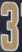
Number: 3